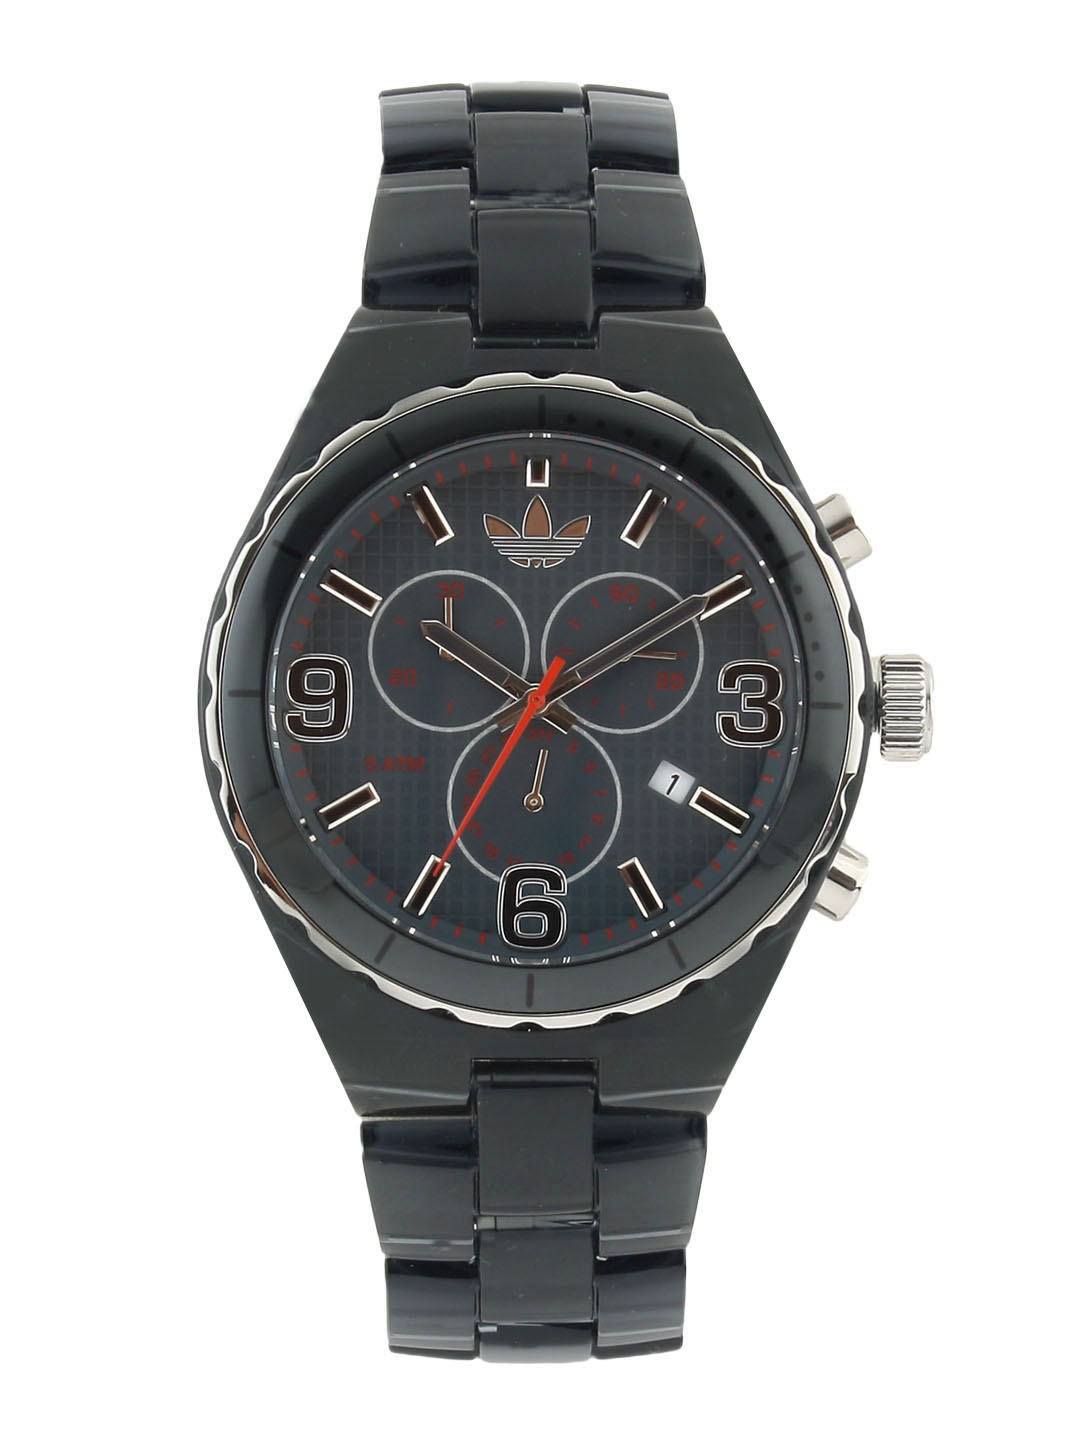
ADIDAS Men Black Watch
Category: Accessories / Watches / Watches
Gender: Men
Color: Black
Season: Winter 2016
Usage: Casual